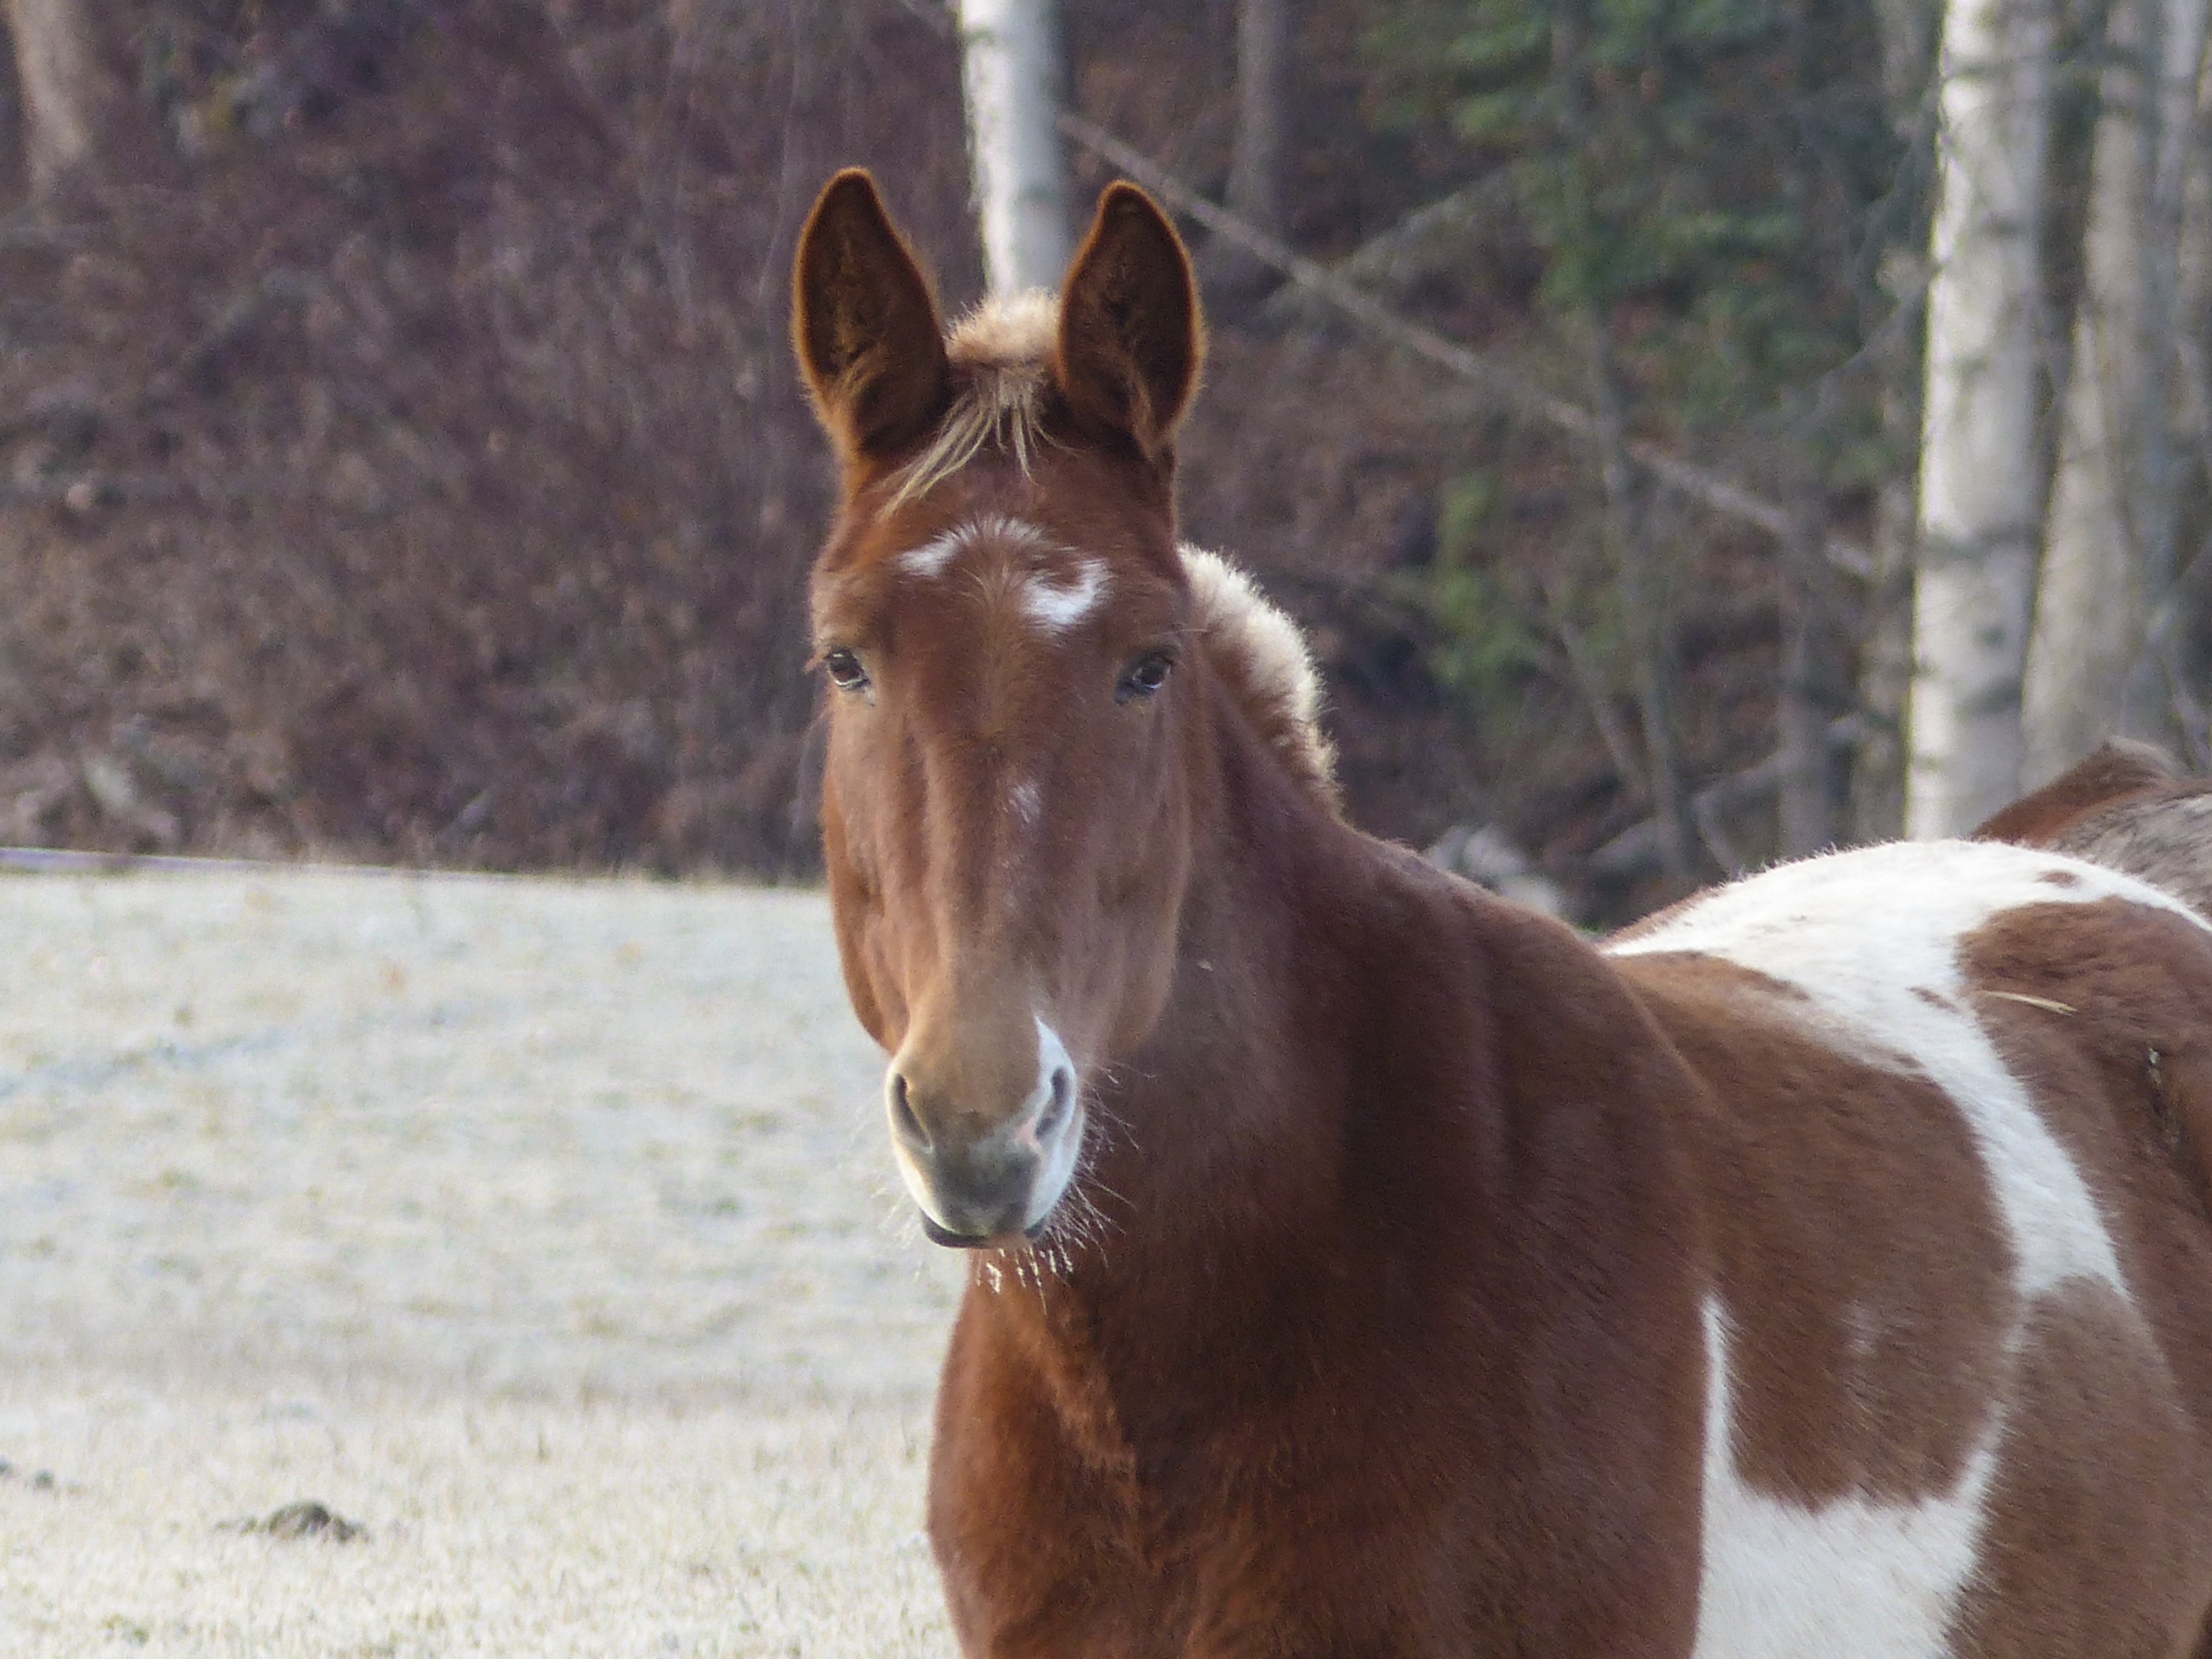
landscape, nature, animal, pasture, horse, scenery, mammal, stallion, mane, season, fauna, donkey, canada, farm animal, vertebrate, mare, foal, colt, british columbia, pack animal, quarter horse, horse like mammal, mustang horse, early winter, cariboo, early frost, painted horse